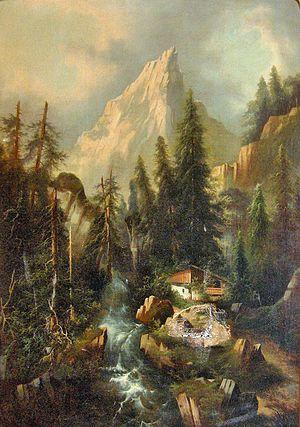
Albert Lang, né le 15 novembre 1847 à Carlsruhe et mort le 1ᵉʳ décembre 1933 à Munich, est un peintre allemand.